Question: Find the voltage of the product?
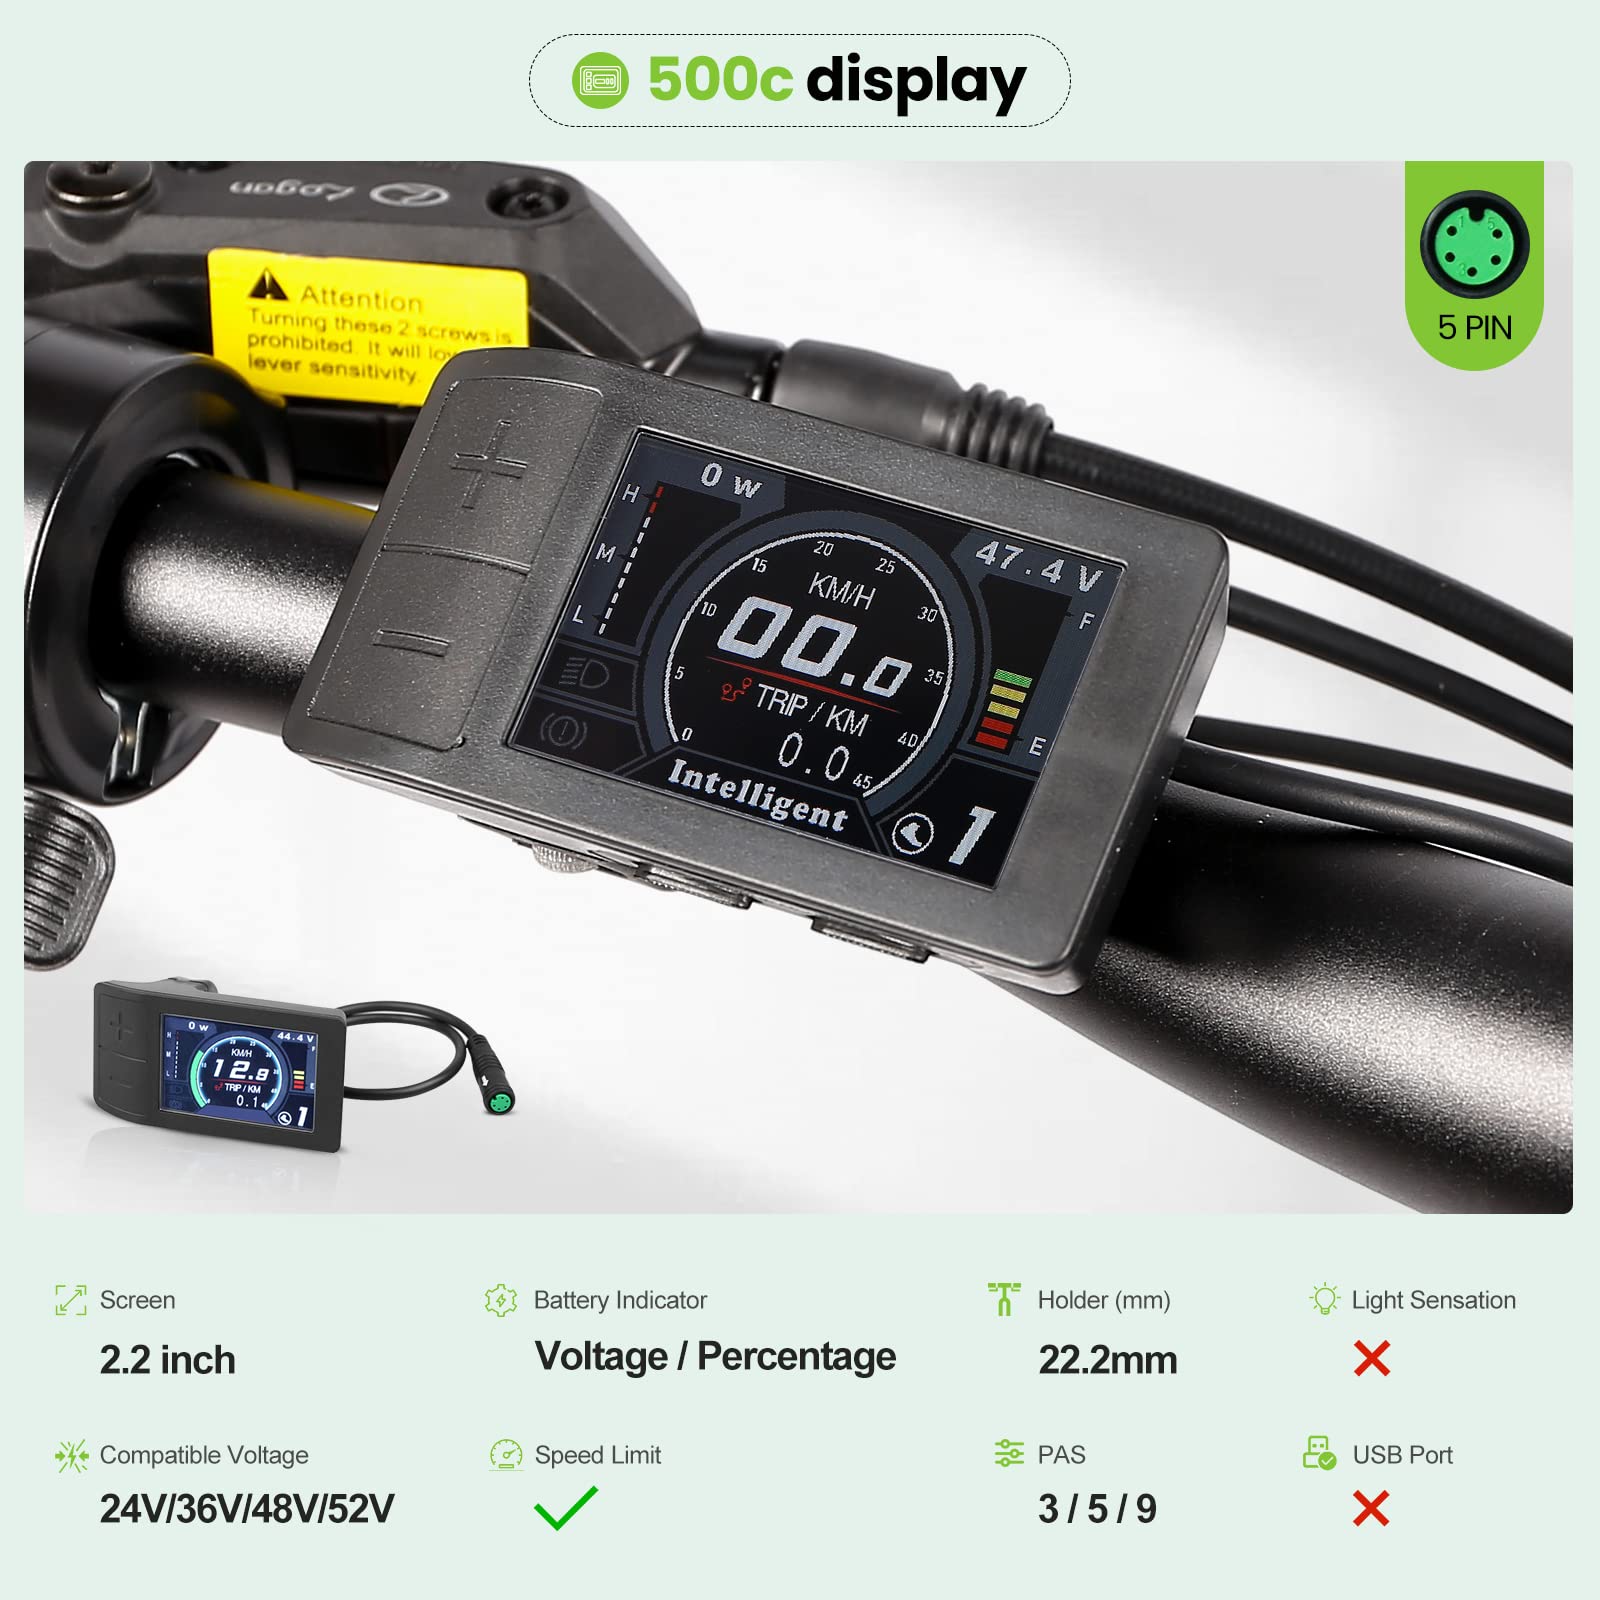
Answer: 52.0 volt